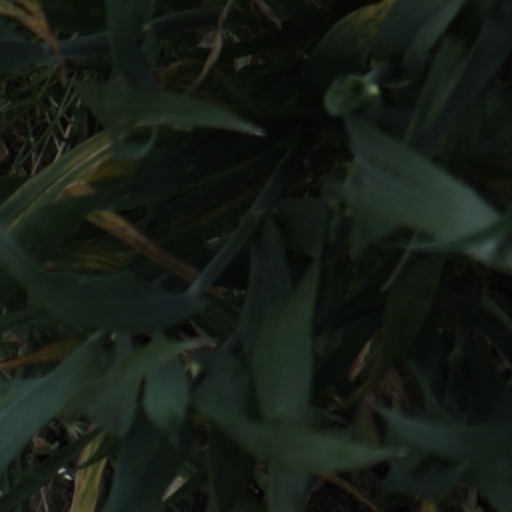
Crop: wheat